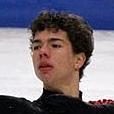
Age: 18